Triboelectric effect

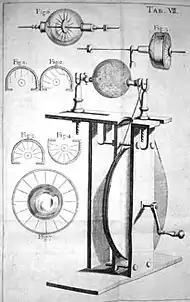
Generator built by Francis Hauksbee

It is generally considered that the first major scientific analysis was by William Gilbert in his publication De Magnete in 1600. He discovered that many more materials than amber such as sulphur, wax, glass could produce static electricity when rubbed, and that moisture prevented electrification. Others such as Sir Thomas Browne made important contributions slightly later, both in terms of materials and the first use of the word electricity in Pseudodoxia Epidemica. He noted that metals did not show triboelectric charging, perhaps because the charge was conducted away. An important step was around 1663 when Otto von Guericke invented a machine that could automate triboelectric charge generation, making it much easier to produce more tribocharge; other electrostatic generators followed. For instance, shown in the Figure is an electrostatic generator built by Francis Hauksbee the Younger. Another key development was in the 1730s when C. F. du Fay pointed out that there were two types of charge which he named "vitreous" and "resinous". These names corresponded to the glass (vitreous) rods and bituminous coal, amber, or sealing wax (resinous) used in du Fay's experiments. These names were used throughout the 19th century. The use of the terms "positive" and "negative" for types of electricity grew out of the independent work of Benjamin Franklin around 1747 where he ascribed electricity to an over- or under- abundance of an electrical fluid.